Roland Park, Baltimore

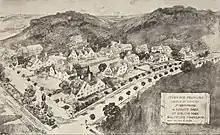
Roland Park plan

Jarvis and Conklin, a Chicago investment firm, purchased of land near Lake Roland in 1891 and founded the Roland Park Company with $1 million in capital. Not long after, the Panic of 1893 forced Jarvis and Conklin to sell the Roland Park Company to the firm of Stewart and Young. Despite the dire economics after 1893, Stewart and Young continued investment in the development.